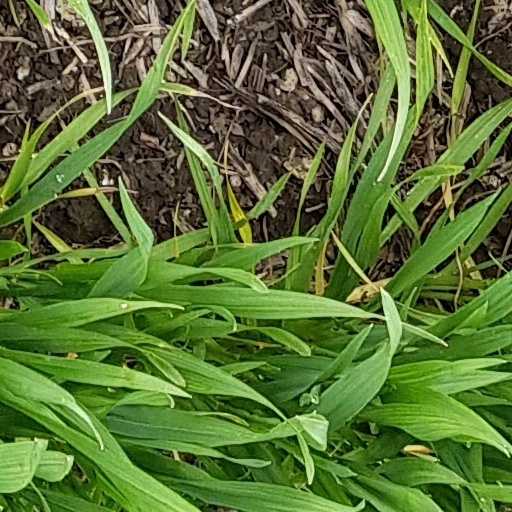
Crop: wheat